Accuracy International Arctic Warfare

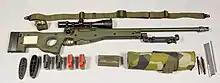
Swedish "Prickskyttegevär 90" with accessories

The AW is usually equipped with an integrated bipod and it also has a monopod mounted on the buttstock.